Peggy Whitson

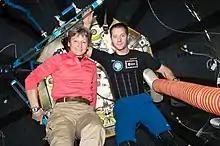
Whitson with fellow Soyuz MS-03 crew member Thomas Pesquet inside the BEAM

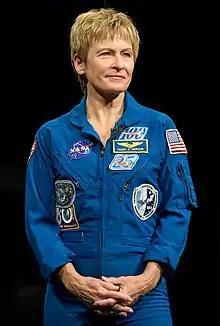
Whitson at the National Air and Space Museum in 2018

In January 2017, Whitson performed her seventh EVA with Expedition 50 commander Shane Kimbrough. During the EVA, three new adapter plates were installed and electrical connectors were hooked up preparing the way to replace the ISS's batteries. The EVA lasted 6 hours and 32 minutes. Whitson now holds the record for the oldest female spacewalker, and is now tied with the record for total spacewalks by a woman (seven), along with Sunita Williams. After completion of the seventh EVA, Whitson's cumulative EVA time became 46 hours, 18 minutes, which placed her in 13th place for total EVA time.